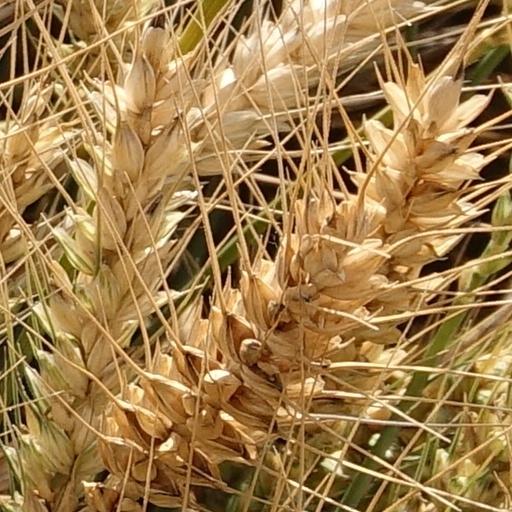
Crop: wheat